Portuguese in Norway

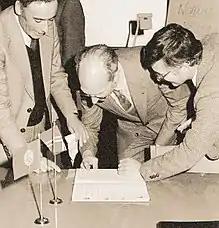
Signing of the "Norema Agreements" by the Portuguese State Secretary and the Norwegian Ambassador in Lisbon in 1981

The Portuguese community in Norway retains strong ties with its homeland and, between 2000 and 2021, it has sent approximately 78.43 million euros (€) to Portugal in remittances. In the same timeframe, Norwegians in Portugal (numbering around 1,100 individuals) have sent approximately €11.21 million to Norway.